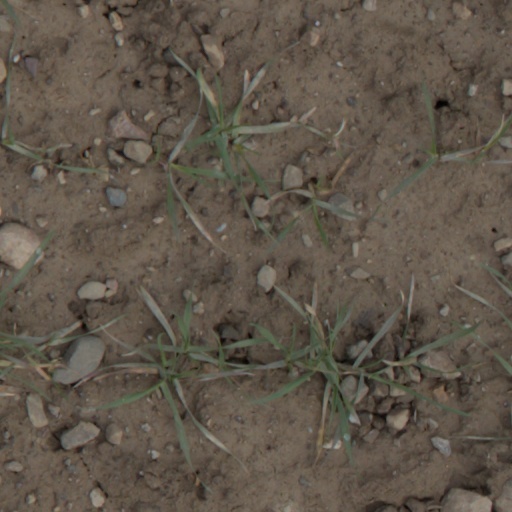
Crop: wheat